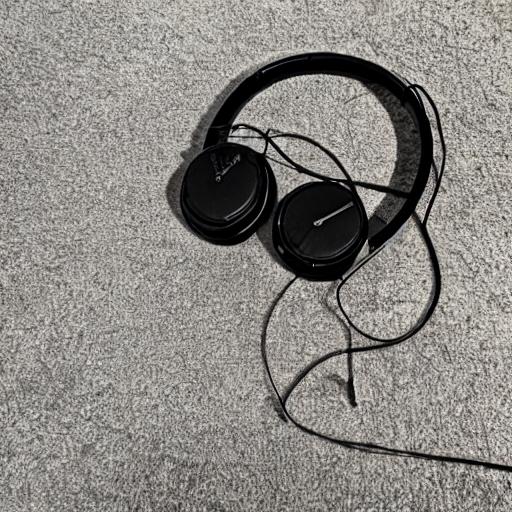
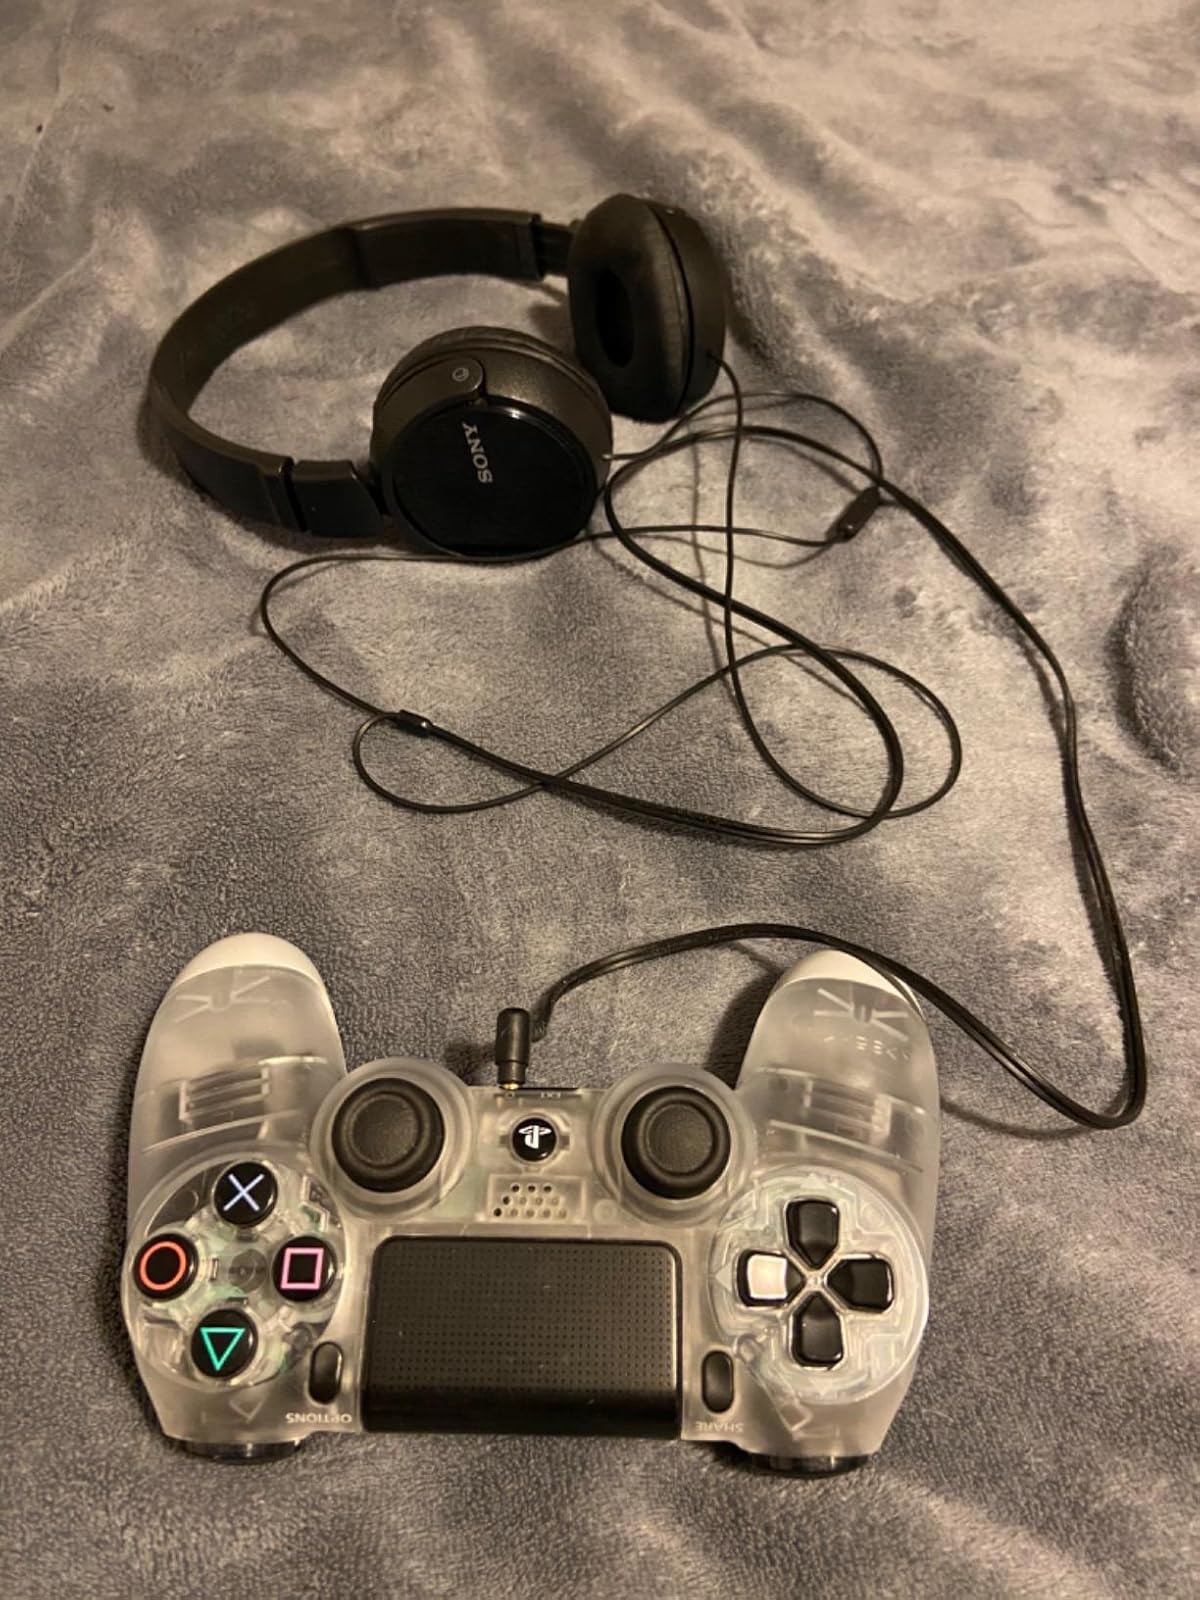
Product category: headphones
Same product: no